Non-cellular life

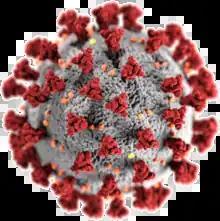
A virus.

Non-cellular life, also known as acellular life, is life that exists without a cellular structure for at least part of its life cycle. Historically, most definitions of life postulated that an organism must be composed of one or more cells, but, for some, this is no longer considered necessary, and modern criteria allow for forms of life based on other structural arrangements.